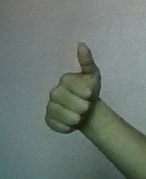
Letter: aleff